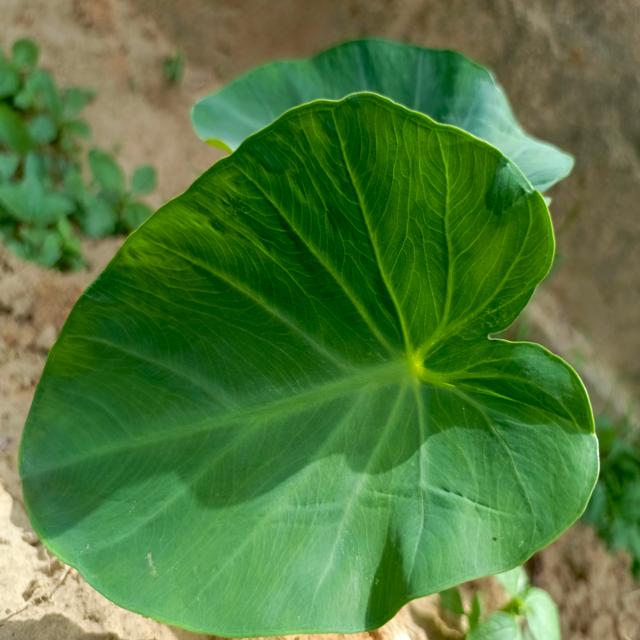
Label: Healthy